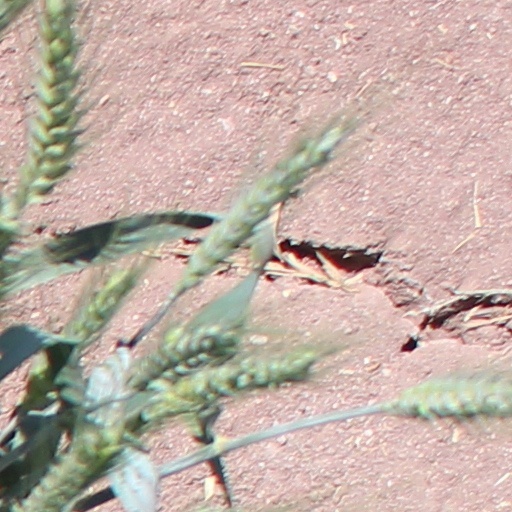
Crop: wheat